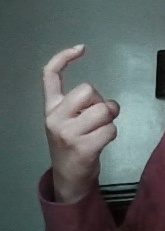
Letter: ra